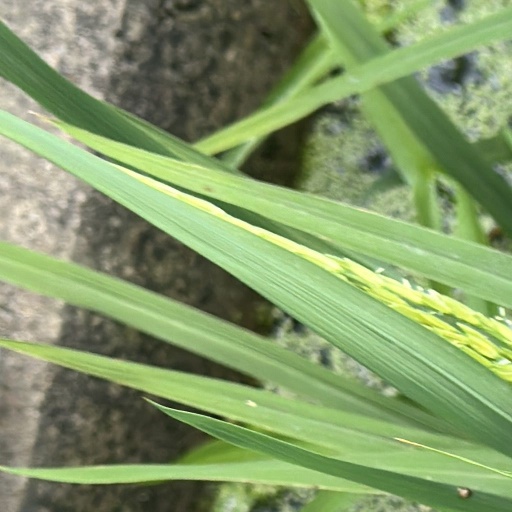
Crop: rice